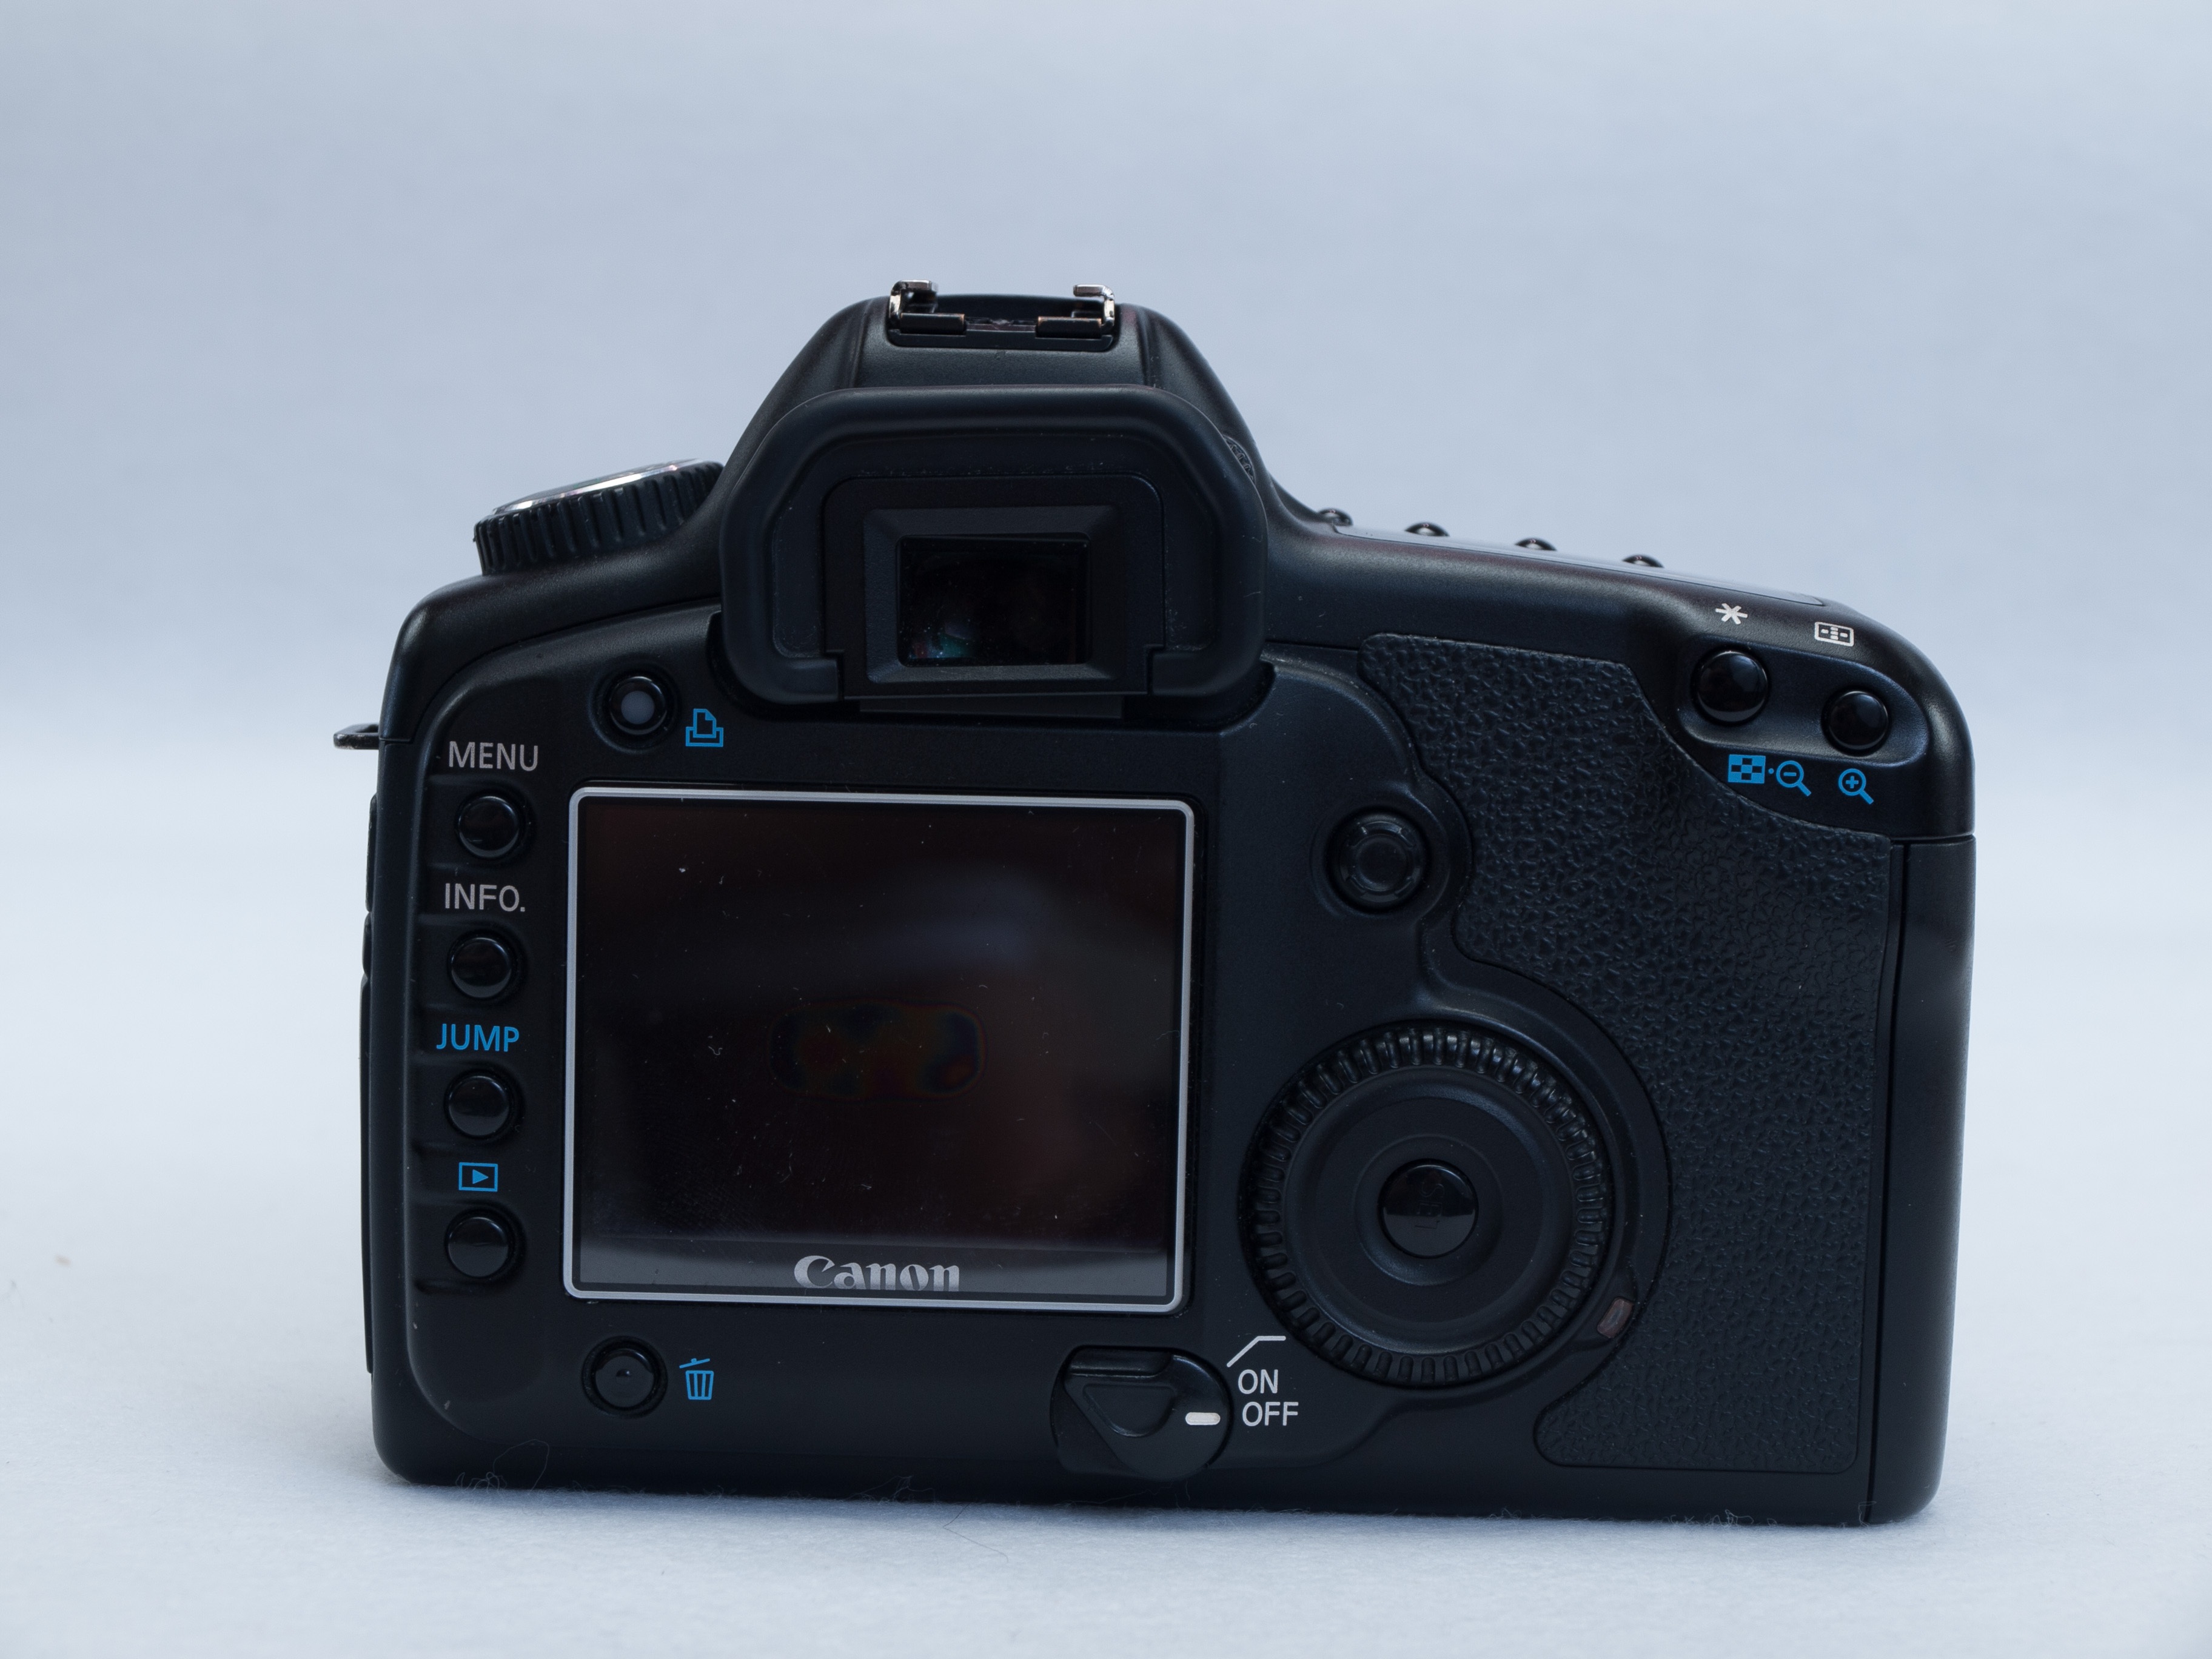
camera, photo, lens, reflex camera, digital camera, camera lens, digital slr, single lens reflex camera, cameras optics, canon eos 5d, electronic products